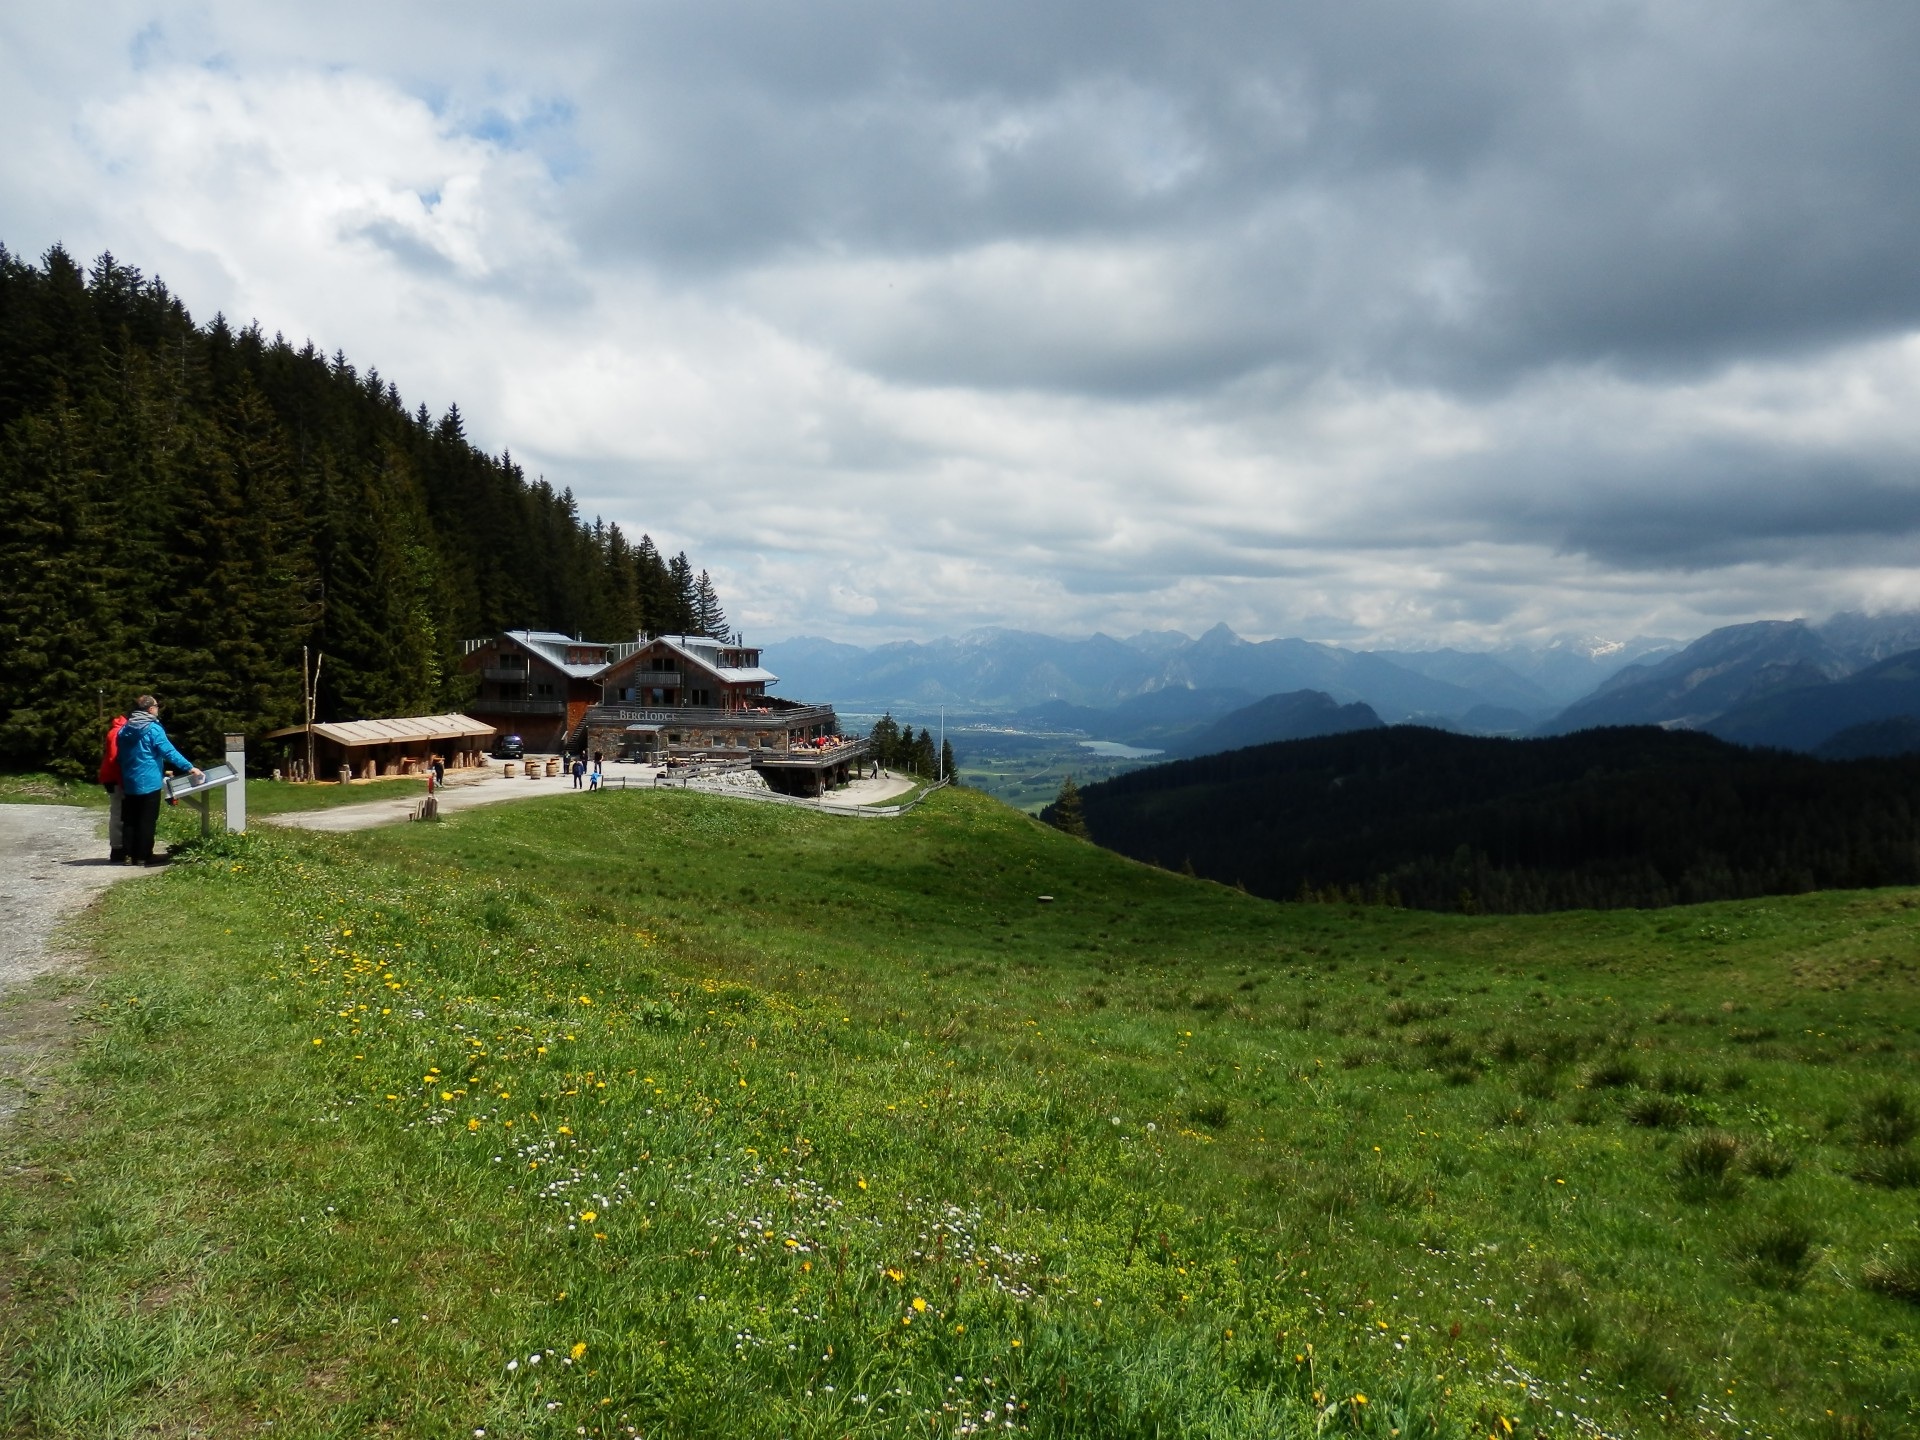
landscape, grass, wilderness, walking, mountain, sky, hiking, meadow, hill, lake, adventure, mountain range, reservoir, highland, ridge, clouds, alps, plateau, fell, loch, wanderer, rural area, landform, alpine panorama, mountain pass, mountain meadow, geographical feature, mountainous landforms, allgau, alpine pointed, sports home